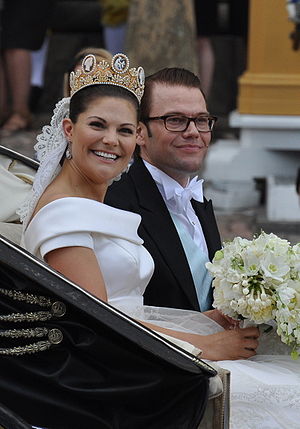
Brylluppet mellem kronprinsesse Victoria og Daniel Westling
Victoria og Daniel ved Slottsbacken.
Brylluppet mellem kronprinsesse Victoria og Daniel Westling fandt sted lørdag den 19. juni 2010 i Storkyrkan i Stockholm. Mere end 1000 gæster var inviteret til brylluppet. Kongelige og statsledere fra hele verden deltog i brylluppet, som også blev dækket af medier fra hele verden. Flere lande udsendte journalister til begivenheden, heriblandt Finland, Spanien, Storbritannien, Frankrig, Danmark, Japan, Holland og Belgien.